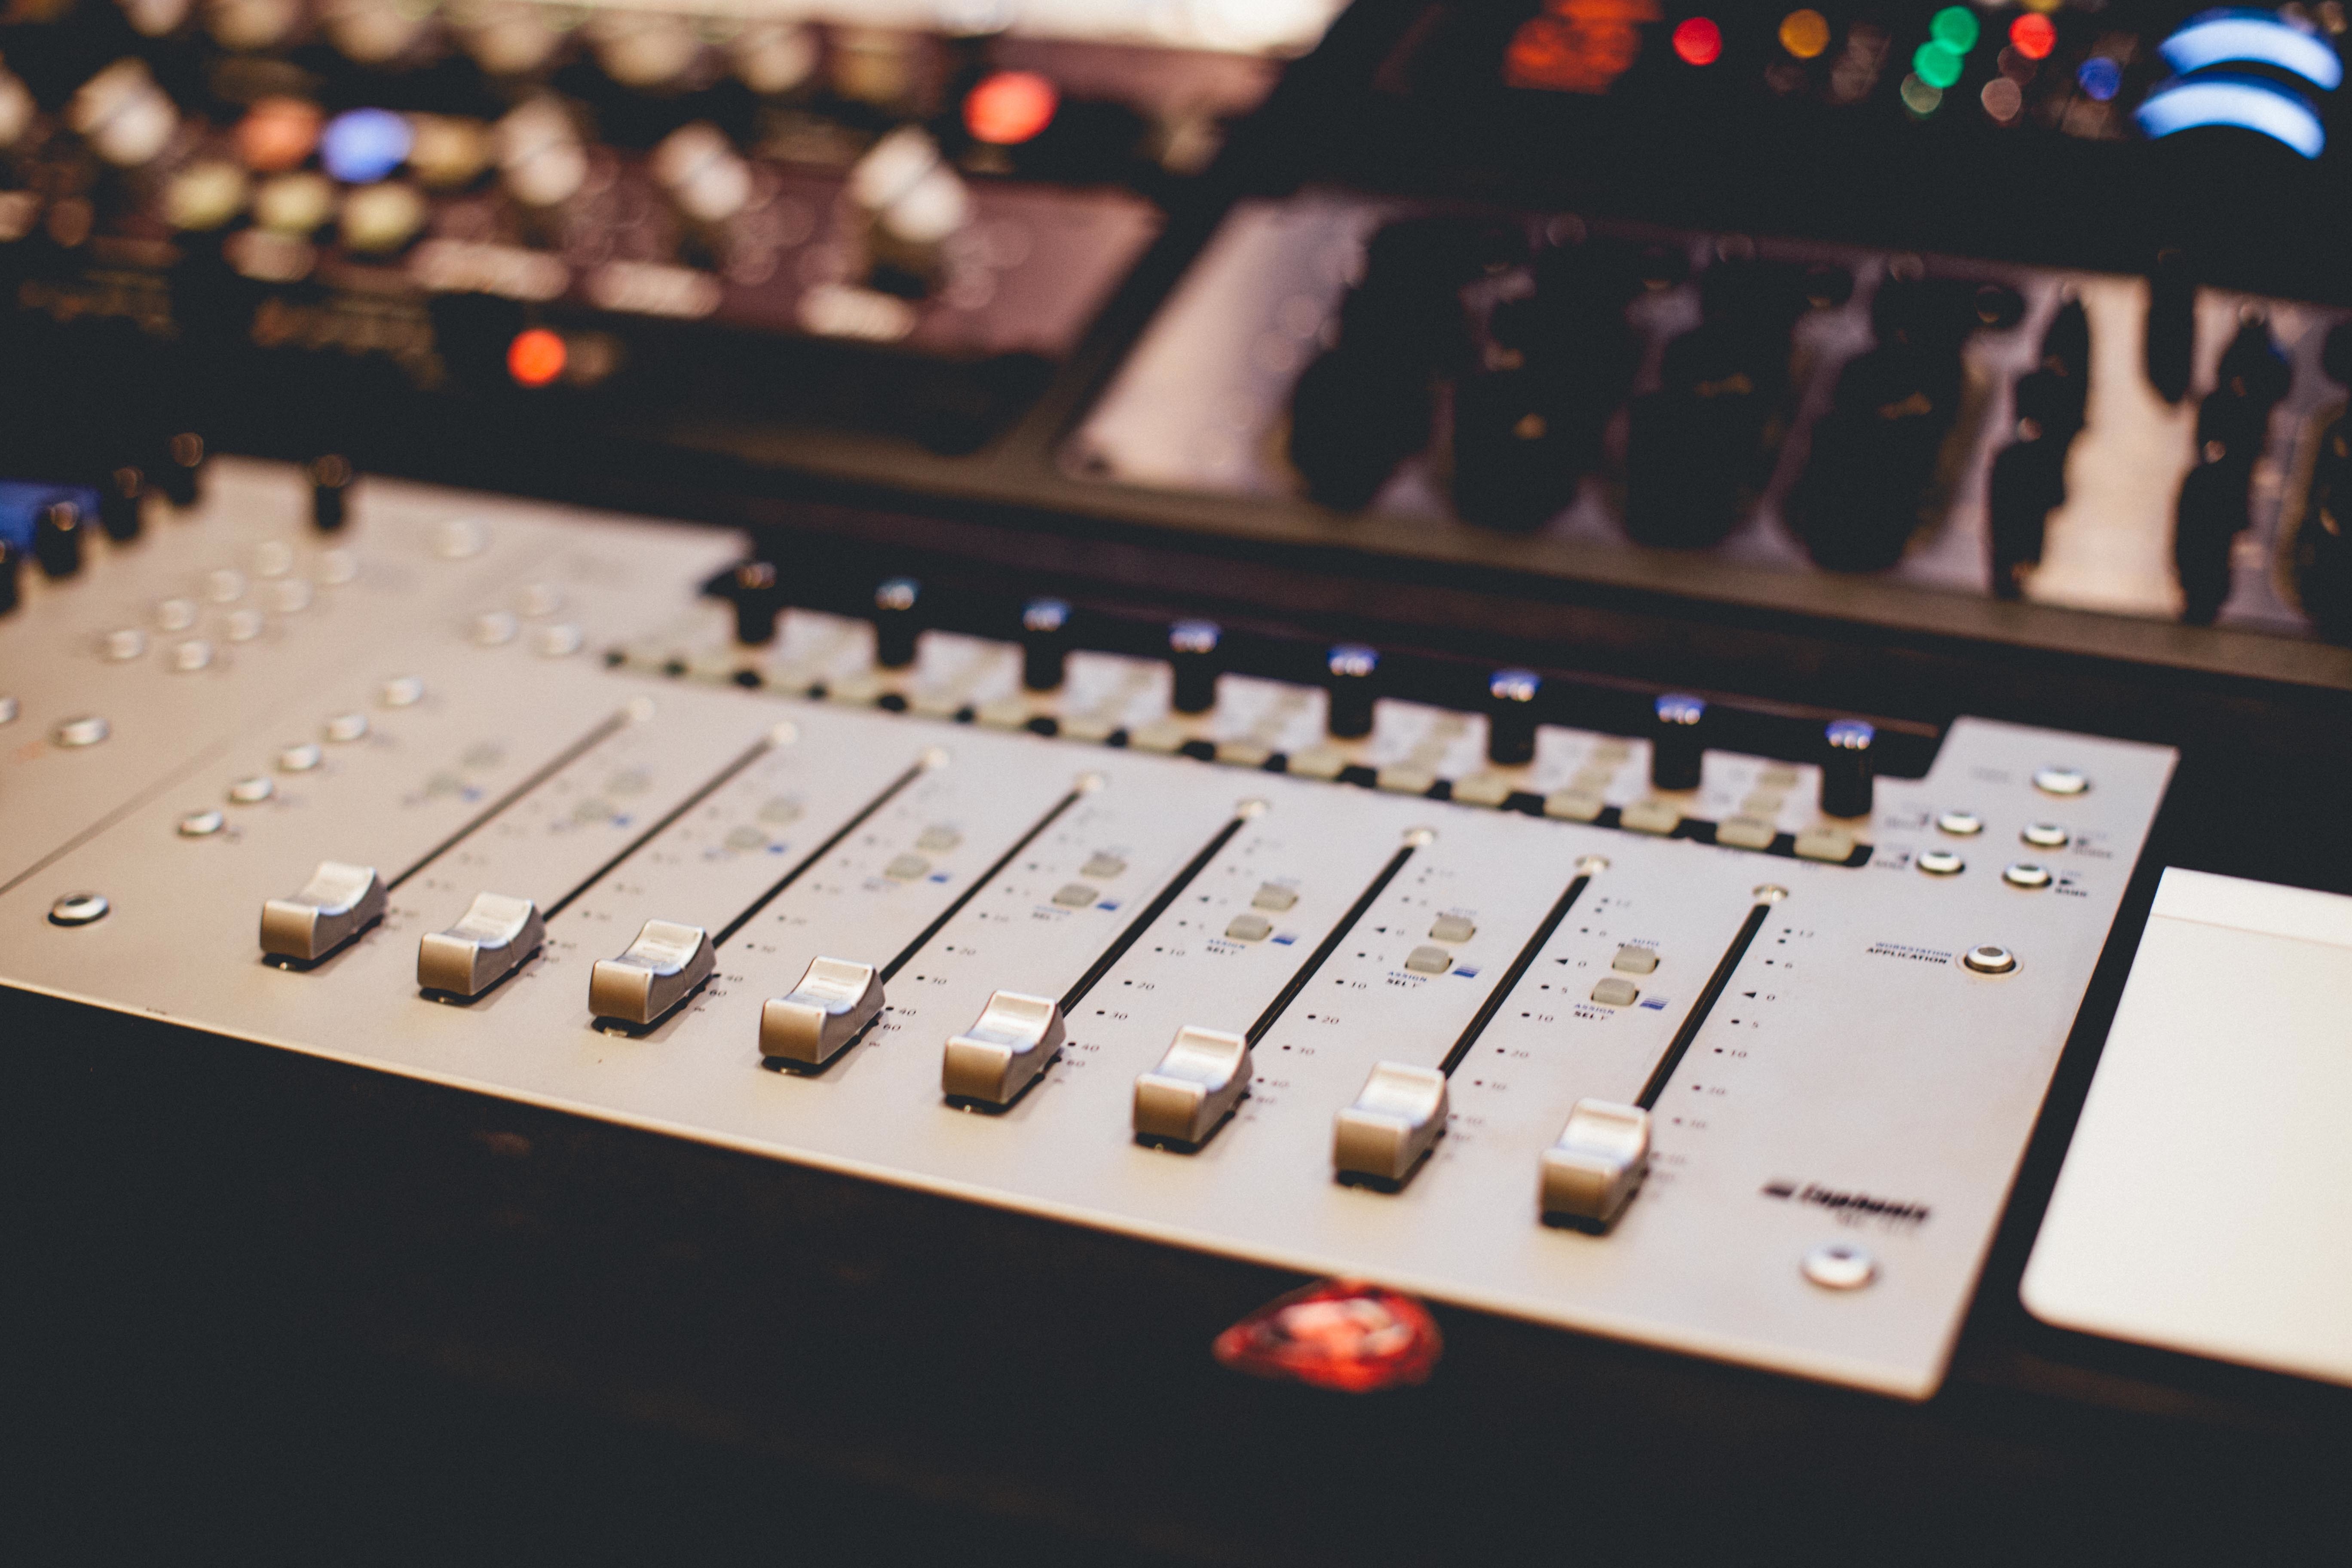
music, technology, guitar, key, electronic, button, switch board, electronics, audio, synthesizer, musical keyboard, electronic instrument, analog synthesizer, mixing console